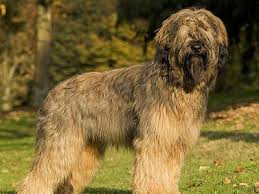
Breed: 230-n000041-briard